Set (deity)

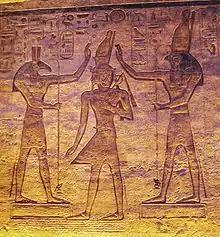
Set and Horus adore Ramesses II in the small temple at Abu Simbel.

Set was depicted standing on the prow of Ra's barge defeating the dark serpent Apep. In some Late Period representations, such as in the Persian Period Temple of Hibis at Khargah, Set was represented in this role with a falcon's head, taking on the guise of Horus. In the "Amduat", Set is described as having a key role in overcoming Apep.